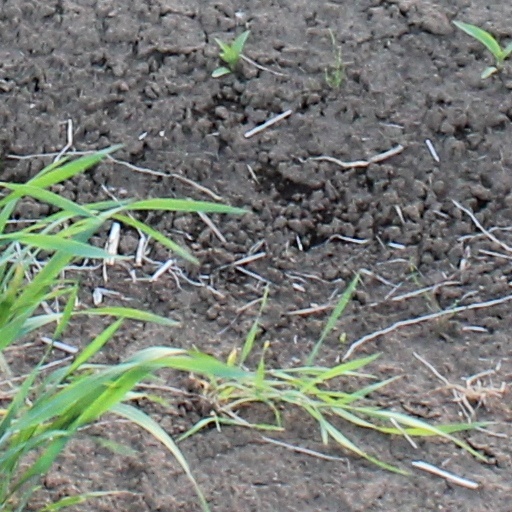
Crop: wheat